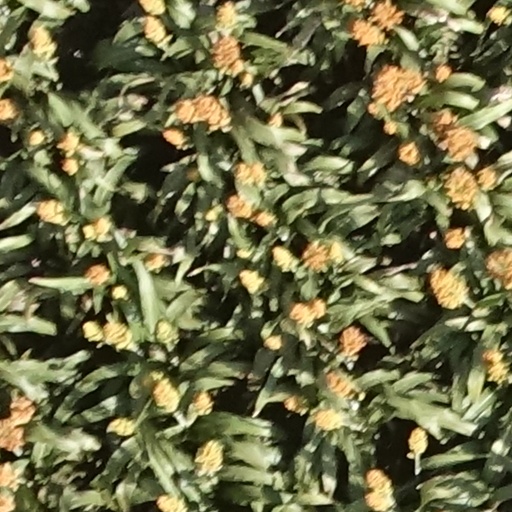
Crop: sorghum